Smartphone

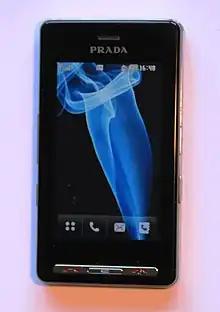
The LG Prada with a large capacitive touchscreen introduced in 2006

In August 1996, Nokia released the Nokia 9000 Communicator, a digital cellular PDA based on the Nokia 2110 with an integrated system based on the PEN/GEOS 3.0 operating system from Geoworks. The two components were attached by a hinge in what became known as a clamshell design, with the display above and a physical QWERTY keyboard below. The PDA provided e-mail; calendar, address book, calculator and notebook applications; text-based Web browsing; and could send and receive faxes. When closed, the device could be used as a digital cellular telephone.